Artur Nunes

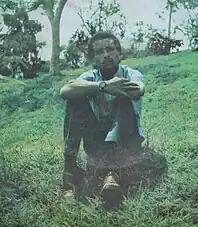
Portrait of Artur Nunes

Son of María Luísa José Neto Fernandes and Artur Manuel Nunes, an Angolan mother and American father, Artur Nunes was born in Bairro Cuba, Sambizanga, Luanda. He frequented Escola de São Paulo e da Liga Nacional Africana in Bairro Cuba, otherwise known as Musseque Mota. He later on discovered his interest in music, political consciousness, and notion of the injustice his people were facing in Sambizanga, his neighborhood, where at the age of 14 his Cape-Verdean friend Sissi Mindo taught him the basics of how to play the guitar.